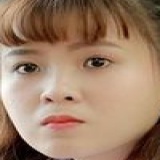
diễn viên Thúy Kiều Faptv